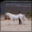
Label: horse